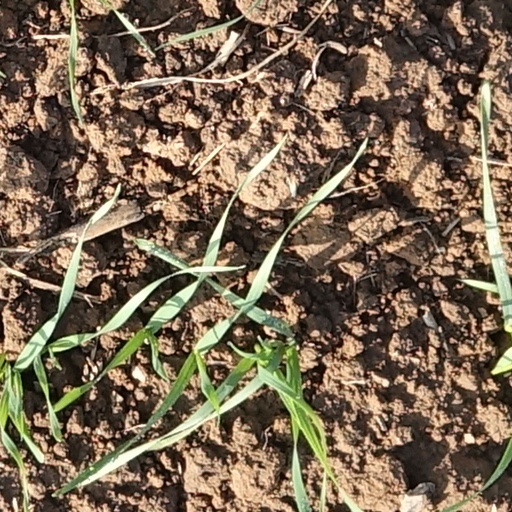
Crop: wheat